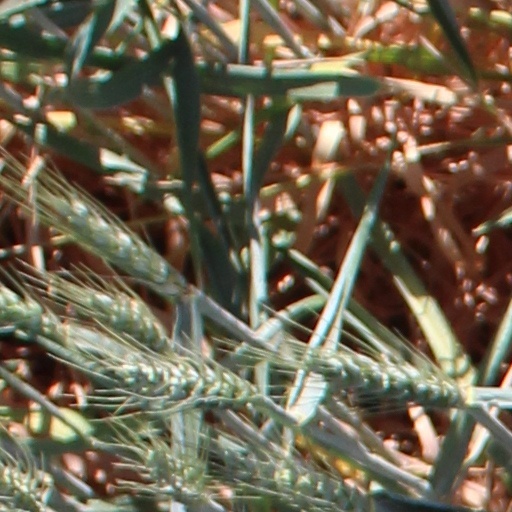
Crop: wheat